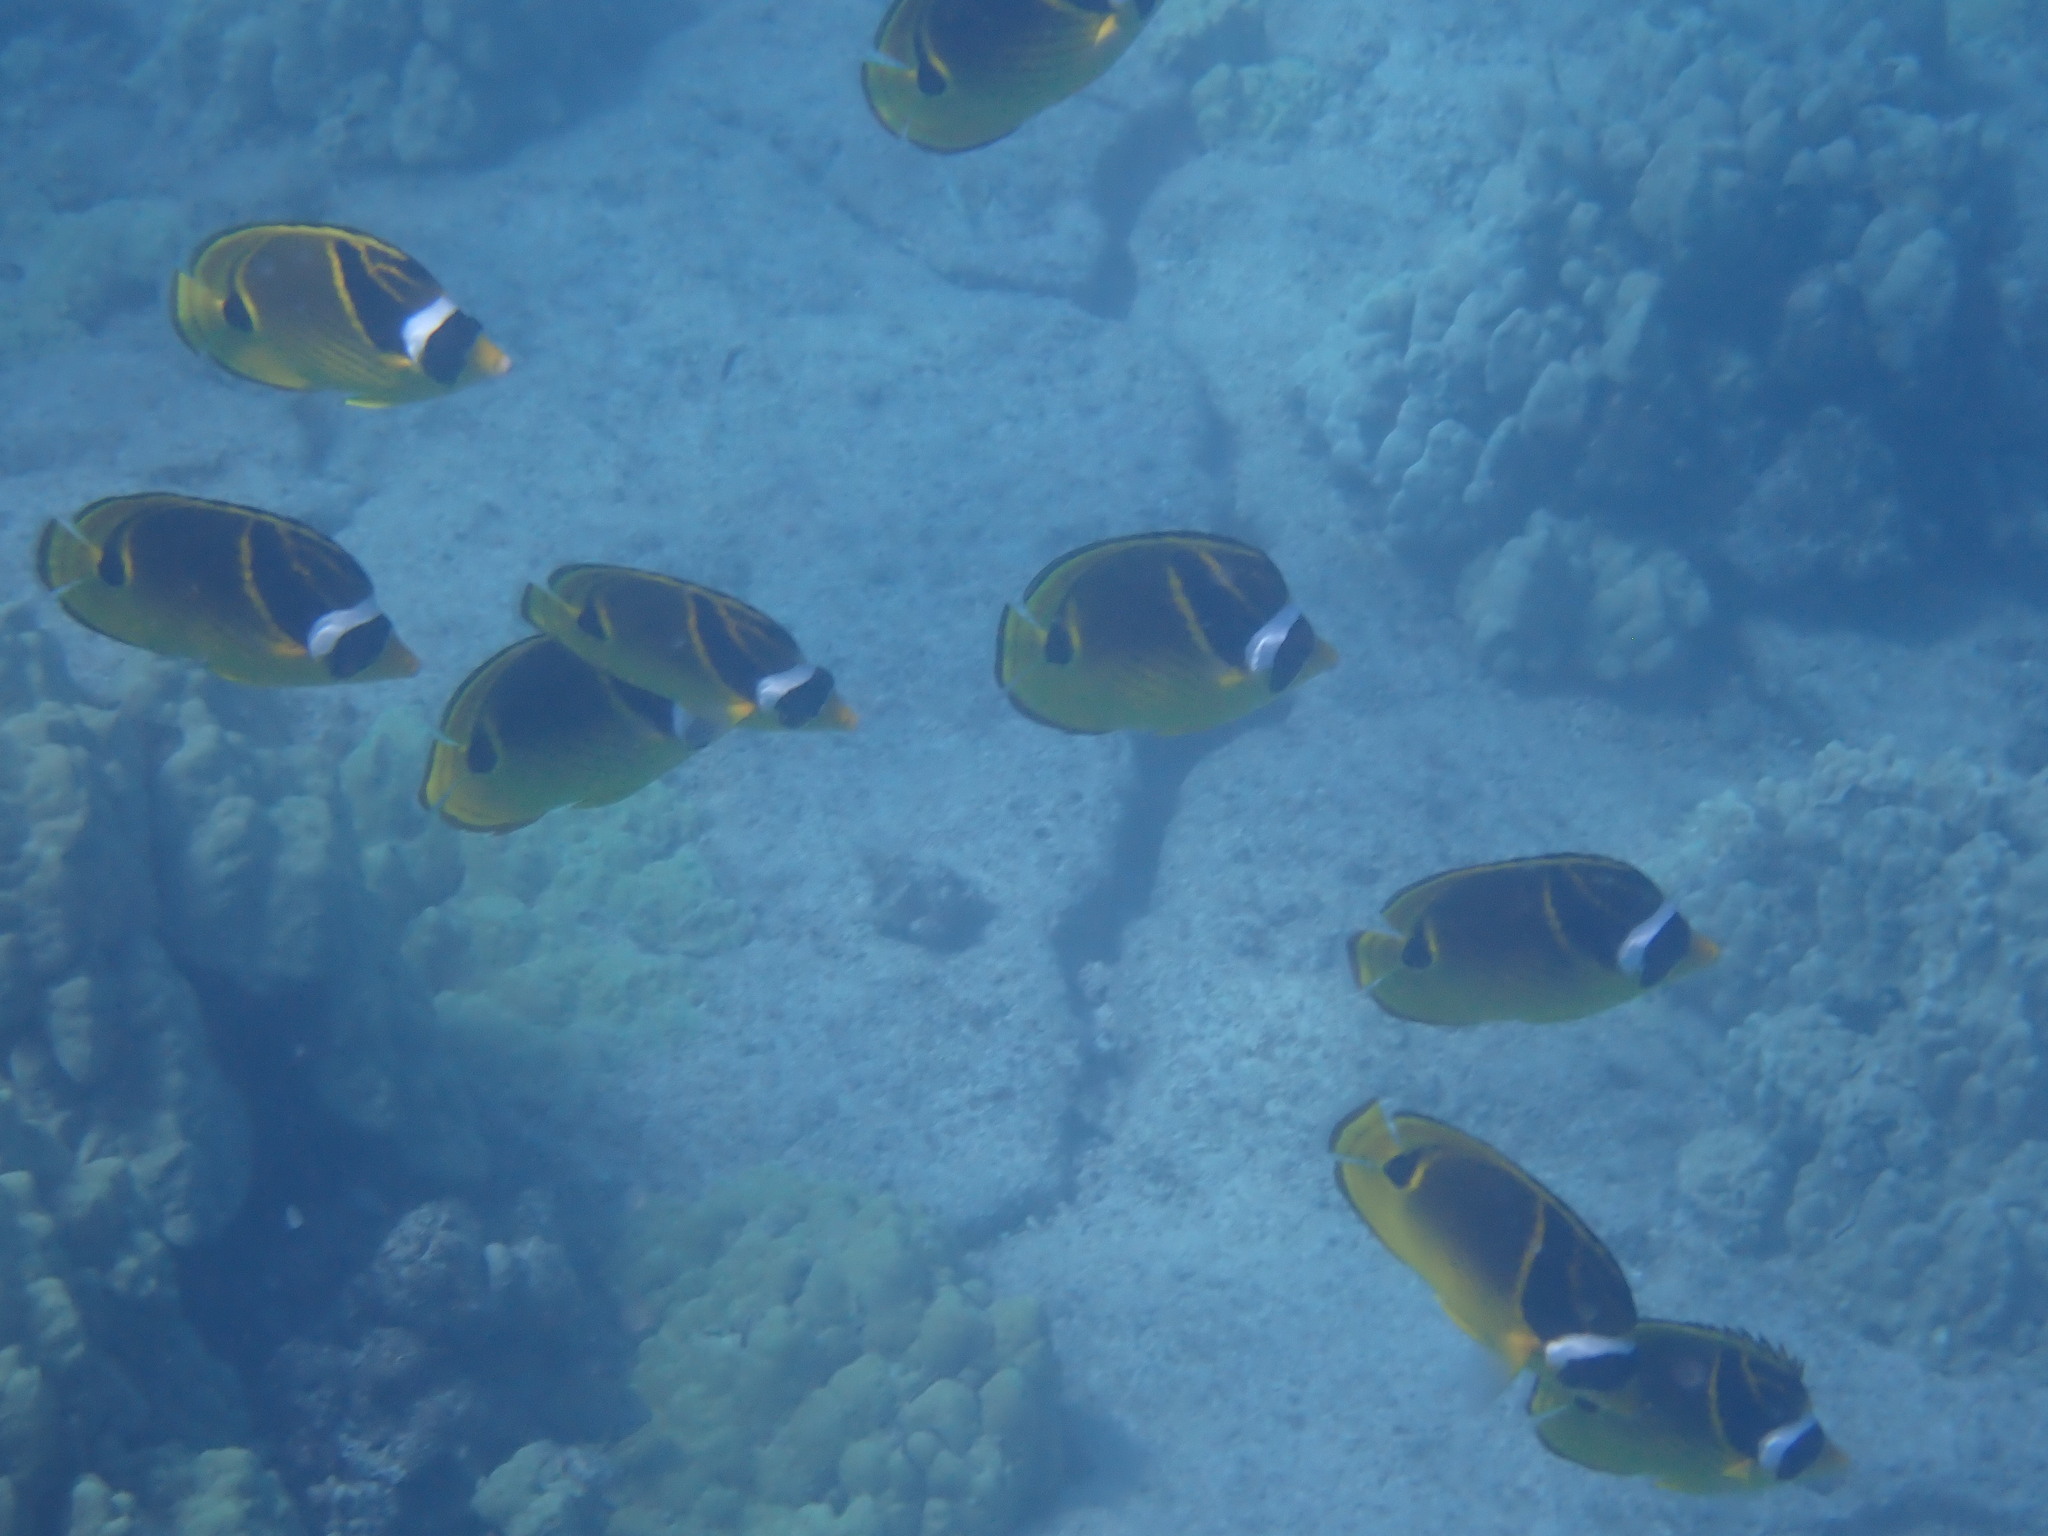
Chaetodon lunula (Raccoon Butterflyfish)